Thangam

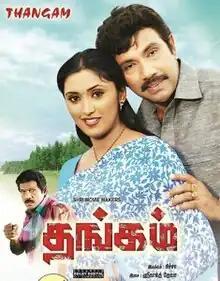
DVD cover

Thangam is a 2008 Indian Tamil-language action drama film directed by Kicha, starring Sathyaraj as a village do-gooder in Tamil Nadu.